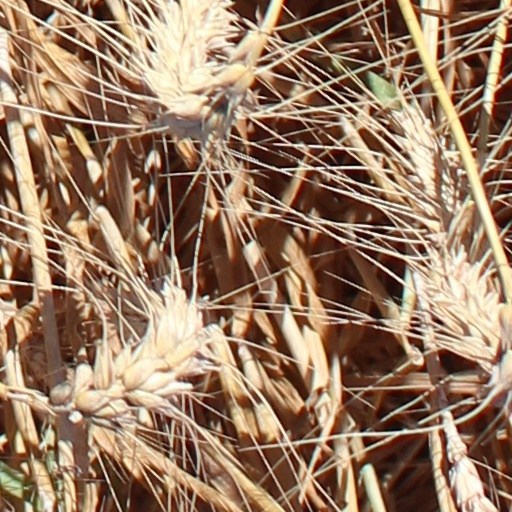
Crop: wheat